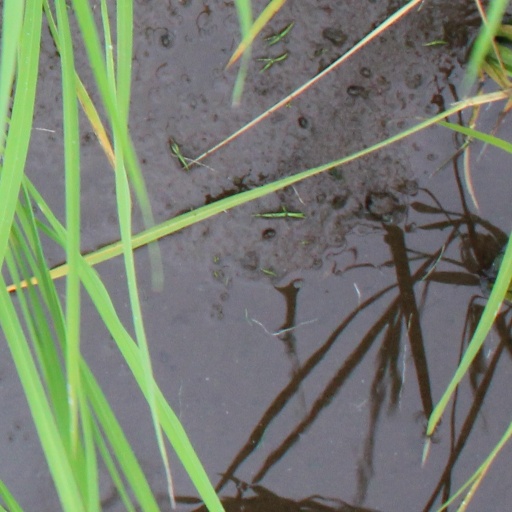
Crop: rice